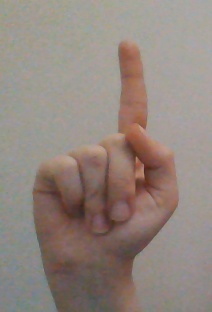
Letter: bb